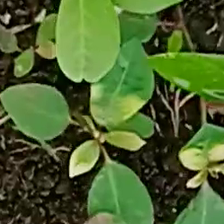
Weed species: Moti_dudhi(Euphorbia_geneculata_L)